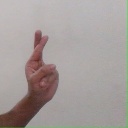
अक्षर: र